Northrop P-61 Black Widow

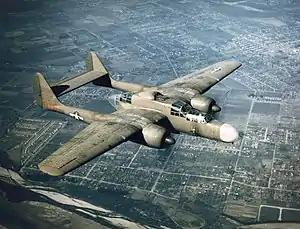
A P-61A of 419th Night Fighter Squadron

The Northrop P-61 Black Widow is a twin-engine United States Army Air Forces fighter aircraft of World War II. It was the first operational U.S. warplane designed specifically as a night fighter.